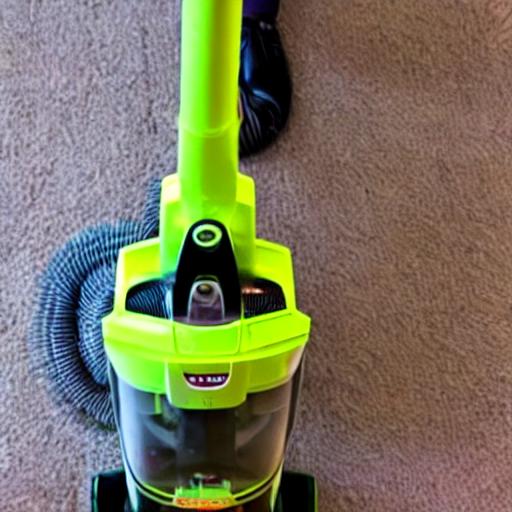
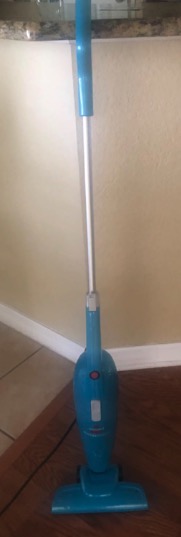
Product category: items_vacuum
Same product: no